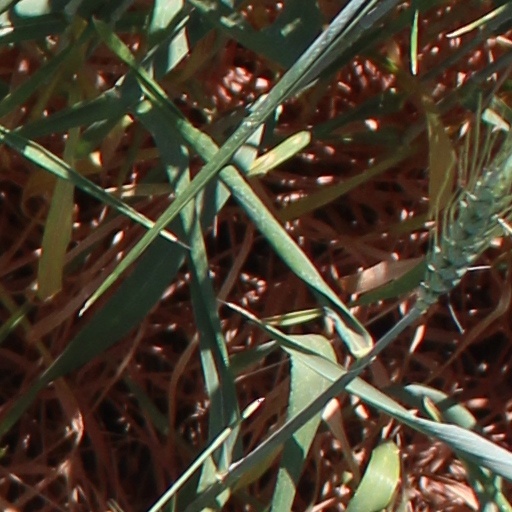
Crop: wheat